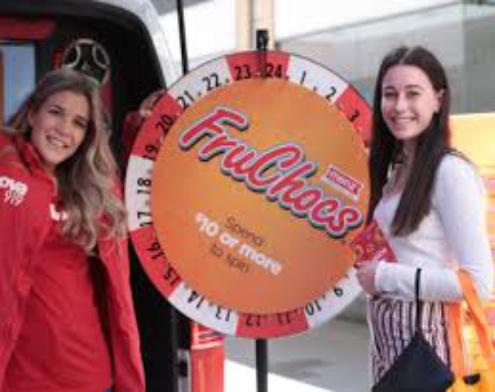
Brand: FruChocs
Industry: Food